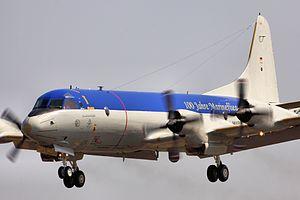
La fréquence 2 182 kHz ou 2,182 MHz désignée aussi par sa longueur d'onde: 137,5 mètres est la fréquence internationale de détresse et d'appel en radiotéléphonie sur ondes hectométrique pour les stations du service maritime. Cette bande marine est comprise entre 1 605 kHz et 4 000 kHz en plusieurs sous bandes. Appelée aussi « bande chalutier », cette bande est utilisée pour les radiocommunications maritimes en bande latérale supérieure USB avec une portée d'exploitation inférieure à 600 km.
L’antenne long-fil ou l’antenne simple fil est dédiée à la réception radioélectrique et à l'émission radioélectrique dans le spectre des radiofréquences par les avions moyens courriers et longs courriers, par des navires en mer, par des radioamateurs, par des stations radioélectriques temporaires ou d'urgence, de catastrophe et des professionnels.
Un adaptateur d’antenne appelé aussi « coupleur d’antenne » adapte l’impédance de sortie d’un émetteur ou récepteur, généralement normalisée à 50 ohms, à l’impédance d’une antenne radioélectrique non résonnante à la fréquence utilisée, par exemple un fouet vertical de longueur fixe. Les adaptateurs peuvent être manuels ou automatiquement adaptés à la fréquence.